Campbell's Soup I

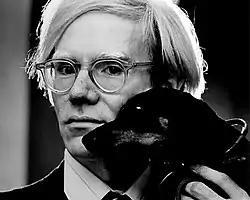
Warhol in 1973

Campbell's Soup I (sometimes Campbell's Soup Cans I is a work of art produced in 1968 by Andy Warhol as a derivative of his "Campbell's Soup Cans" series. 250 sets of these screenprints were made by the Salvatore Silkscreen Company in New York City.